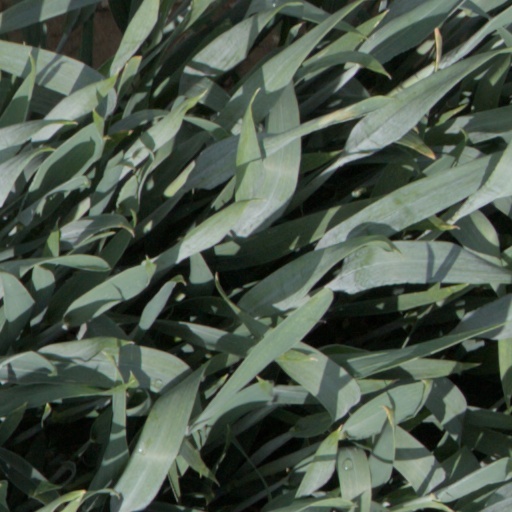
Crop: wheat